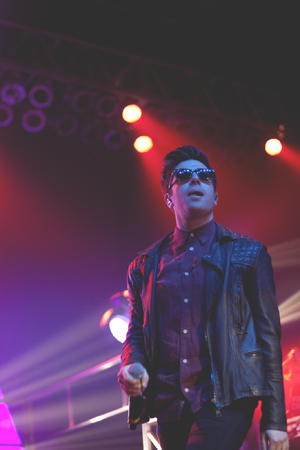
Hoodie Allen, de son vrai nom Steven Adam Markowitz, né le 19 août 1988 à Plainview dans l'État de New York, est un rappeur américain indépendant.